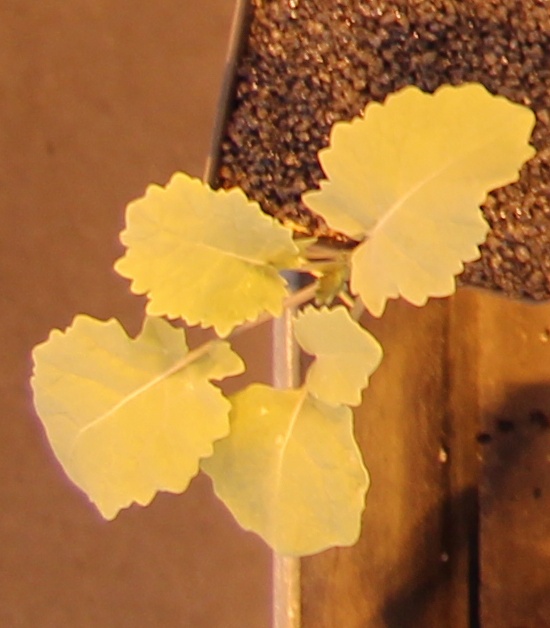
Label: Canola